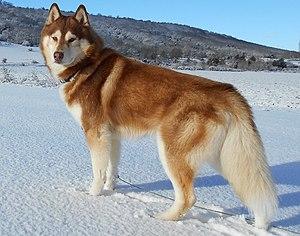
Le husky de Sibérie ou husky sibérien ou tout simplement husky est une race de chien originaire de Sibérie orientale où il est traditionnellement élevé comme chien d'attelage.
Le Chien est la sous-espèce domestique de Canis lupus, un mammifère de la famille des Canidés, laquelle comprend également le Loup gris et le dingo, chien domestique retourné à l'état sauvage.